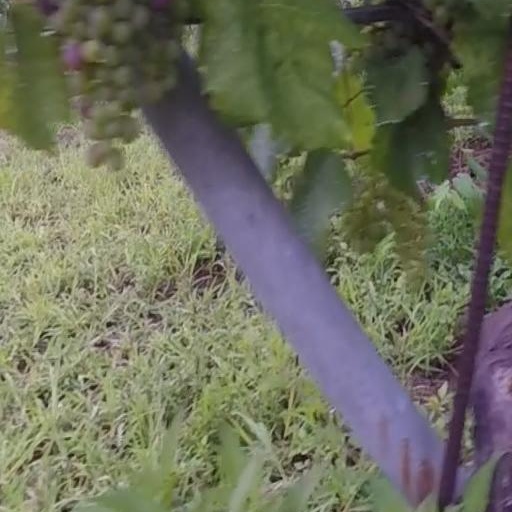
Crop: grape